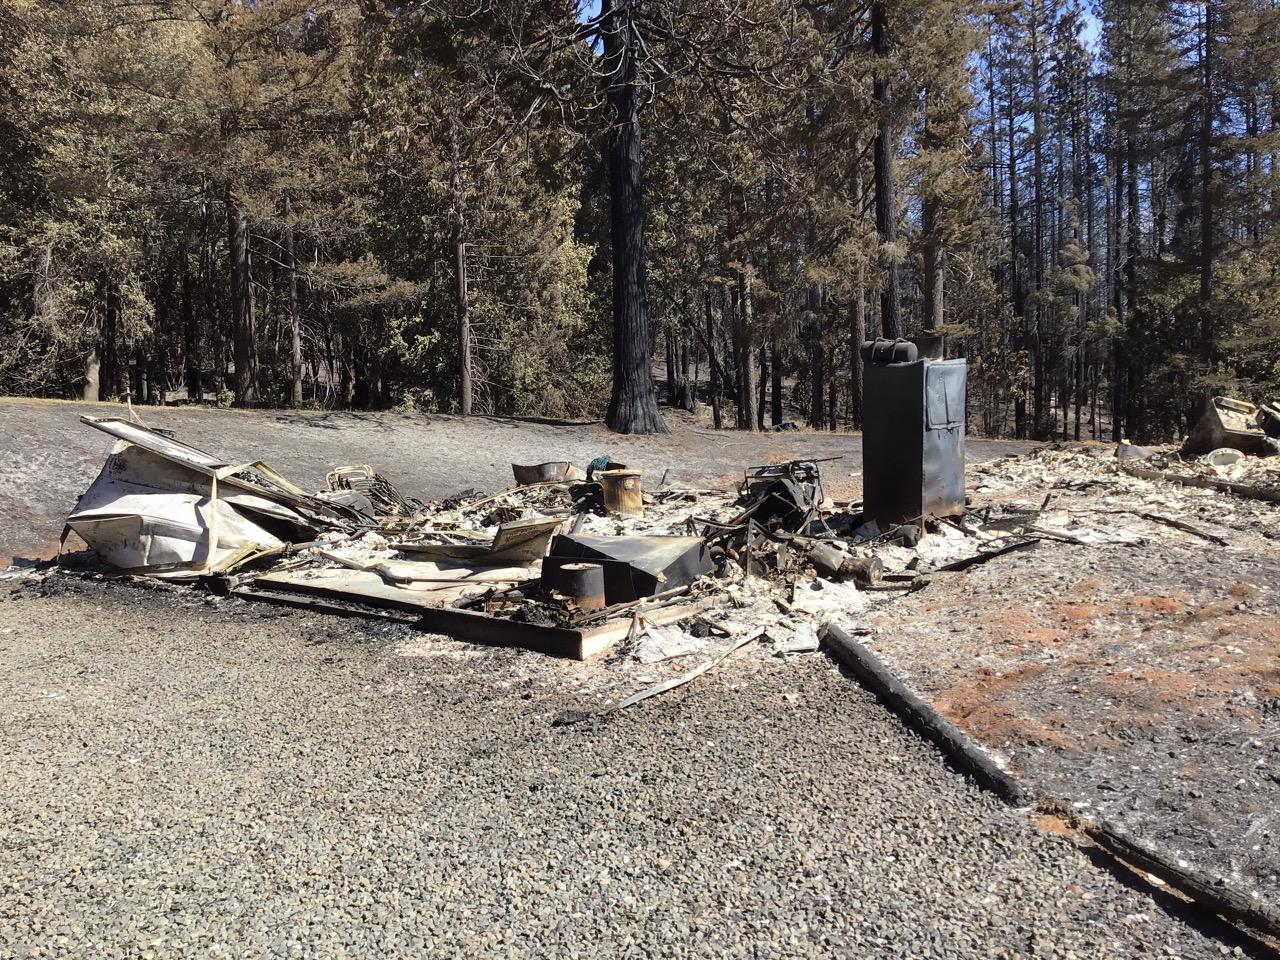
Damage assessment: destroyed